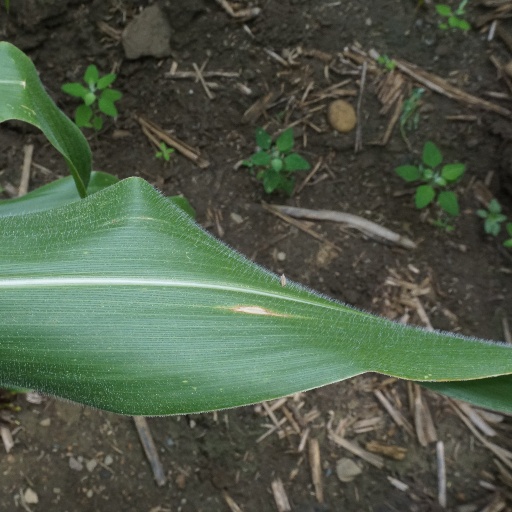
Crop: maize; corn